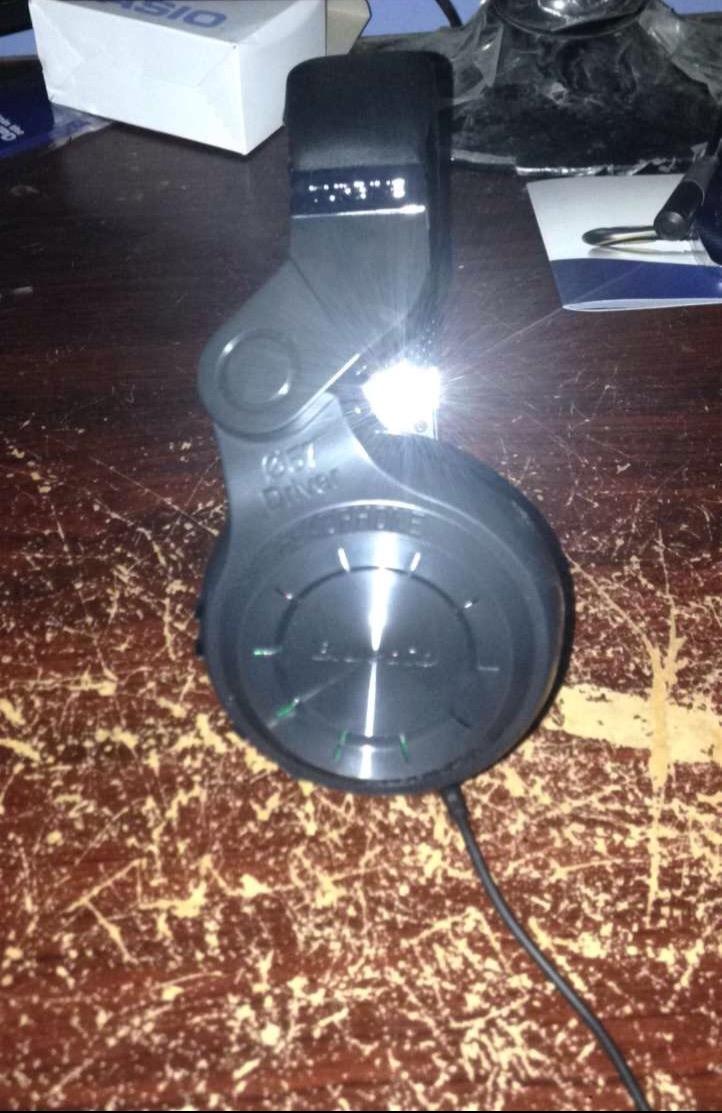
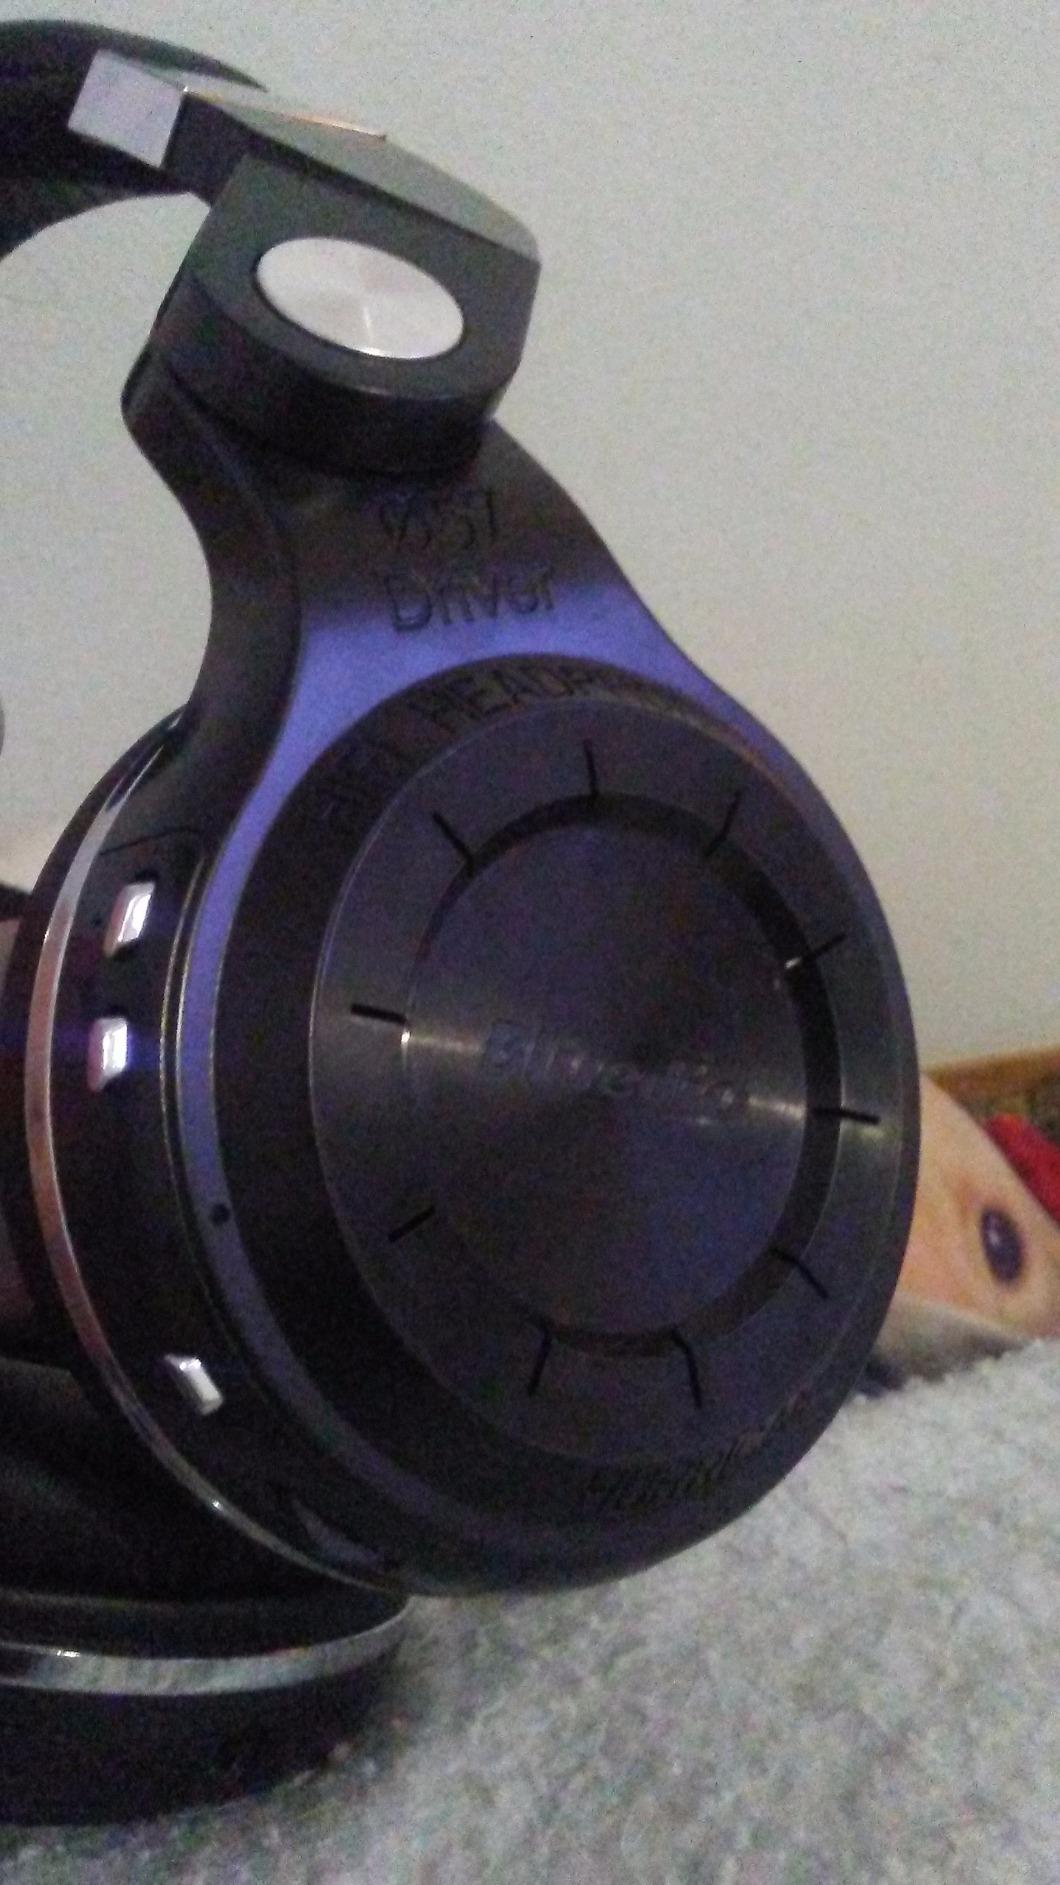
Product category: headphones
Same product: yes